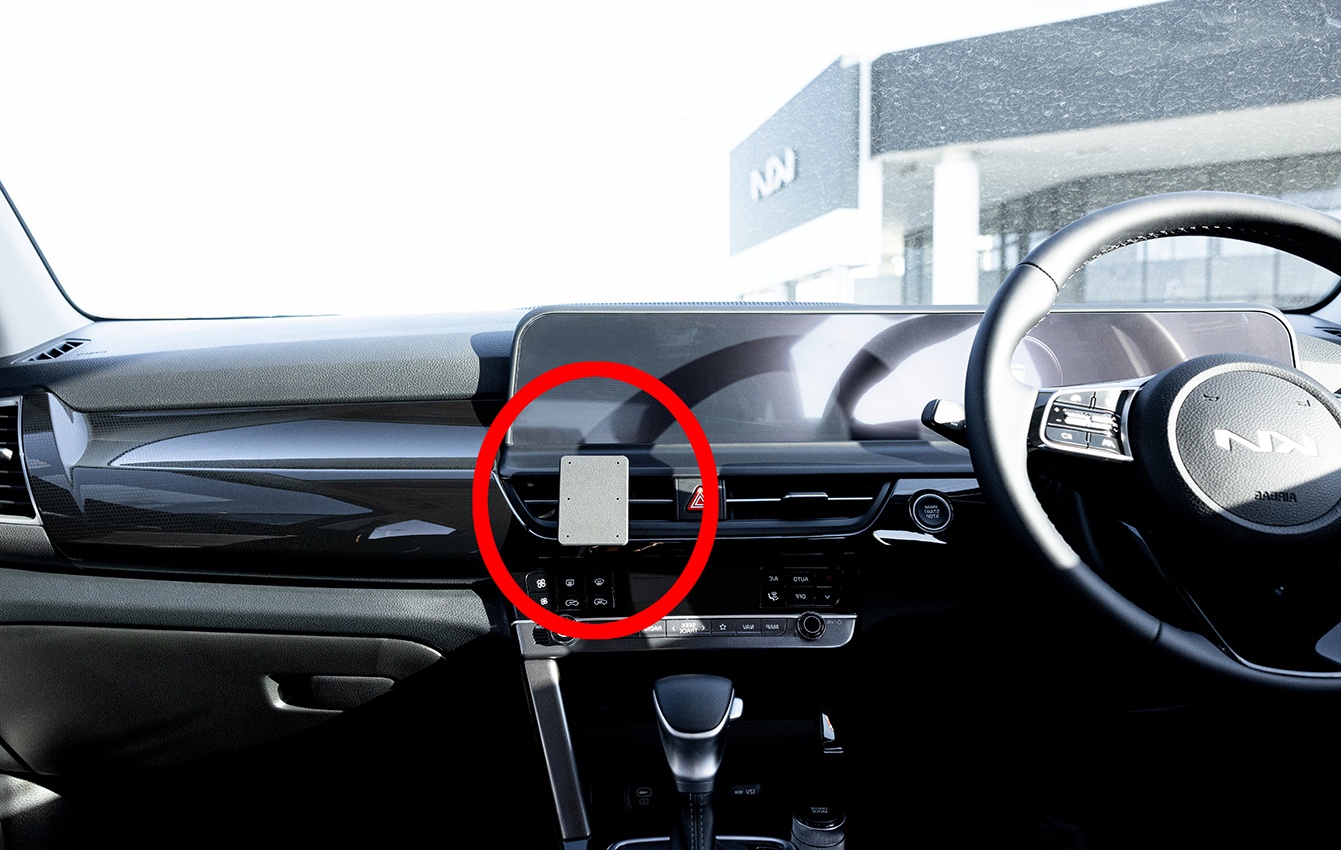
ProClip Fahrzeughalter für Rechtslenker 656000 - Mittelbefestigung - Kia Seltos 23-25
Passend für: Kia Seltos 23-25 - Lieferumfang: - Brodit ProClip 656000 Passend für Ihr Fahrzeug | Vorbohrungen (AMPS-Lochmaß) Passend für Brodit Gerätehalter für einfachste Montage - Brodit "Gap Opener" als Hilfe zum Einbau in bspws. Armaturenbrett ohne dieses zu beschädigen - HINWEIS: die 4 Montageschrauben für Verbindung zwischen ProClip und Gerätehalter, sind im Lieferumfang des Gerätehalters enthalten. Der Brodit ProClip ist eine Montageplattform, die Sie in Ihrem Fahrzeug installieren. Auf dem ProClip befestigen Sie eine Brodit Halterung Passend für Ihr Smartphone, PDA, Tablet usw. Mit dem Brodit ProClip Fahrzeughaltern haben Sie immer freie Sicht, denn er wird nicht an der Windschutzscheibe, sondern auf dem Armaturenbrett platziert – und zwar passgenau für den jeweiligen Fahrzeugtyp. Die Installation des ProClips dauert nur eine Minute. Es sind keine Spezialwerkzeuge erforderlich. Sie müssen keine Löcher in der Fahrzeugarmatur bohren. Der Brodit ProClip ist die Basis für alle Brodit Gerätehalter. Brodit Gerätehalter sind aktiv (mit Ladefunktion) und passiv (ohne Ladefunktion) erhältlich.
Brand: Brodit
Category: Vehicles & Parts > Vehicle Parts & Accessories > Motor Vehicle Electronics > Motor Vehicle Video Monitor Mounts > Windshield Mounts